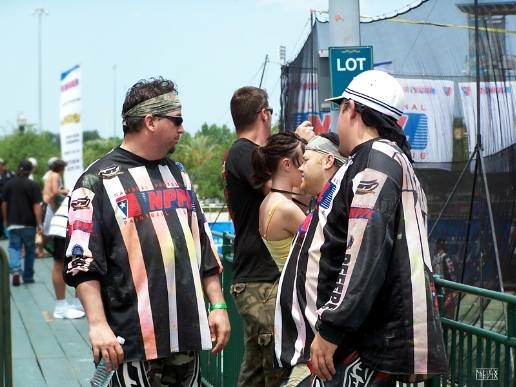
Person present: Yes